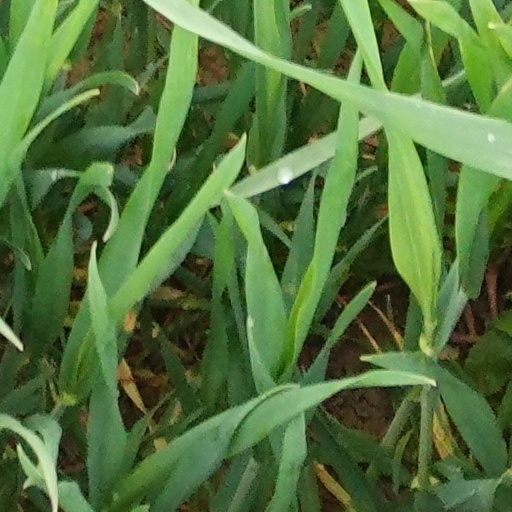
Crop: wheat